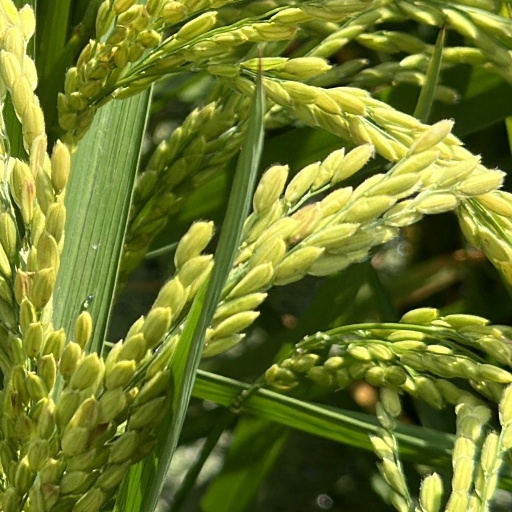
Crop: rice